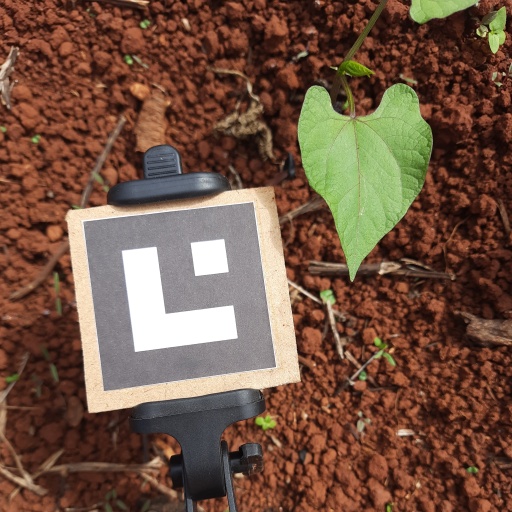
Observations: wavy surface, no eating holes, under sunlight